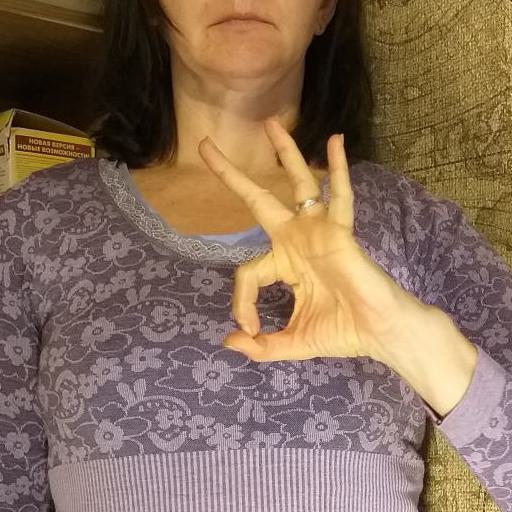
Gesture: ok